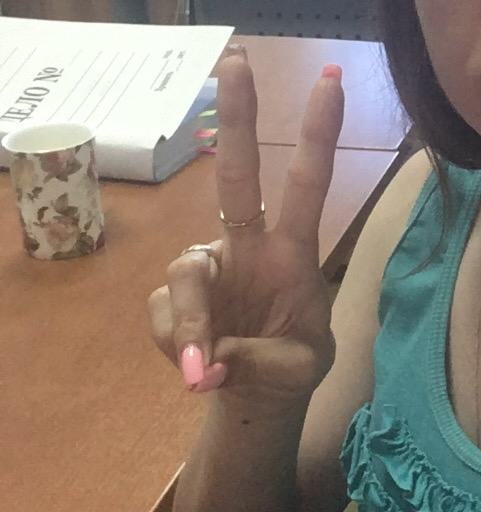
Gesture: peace